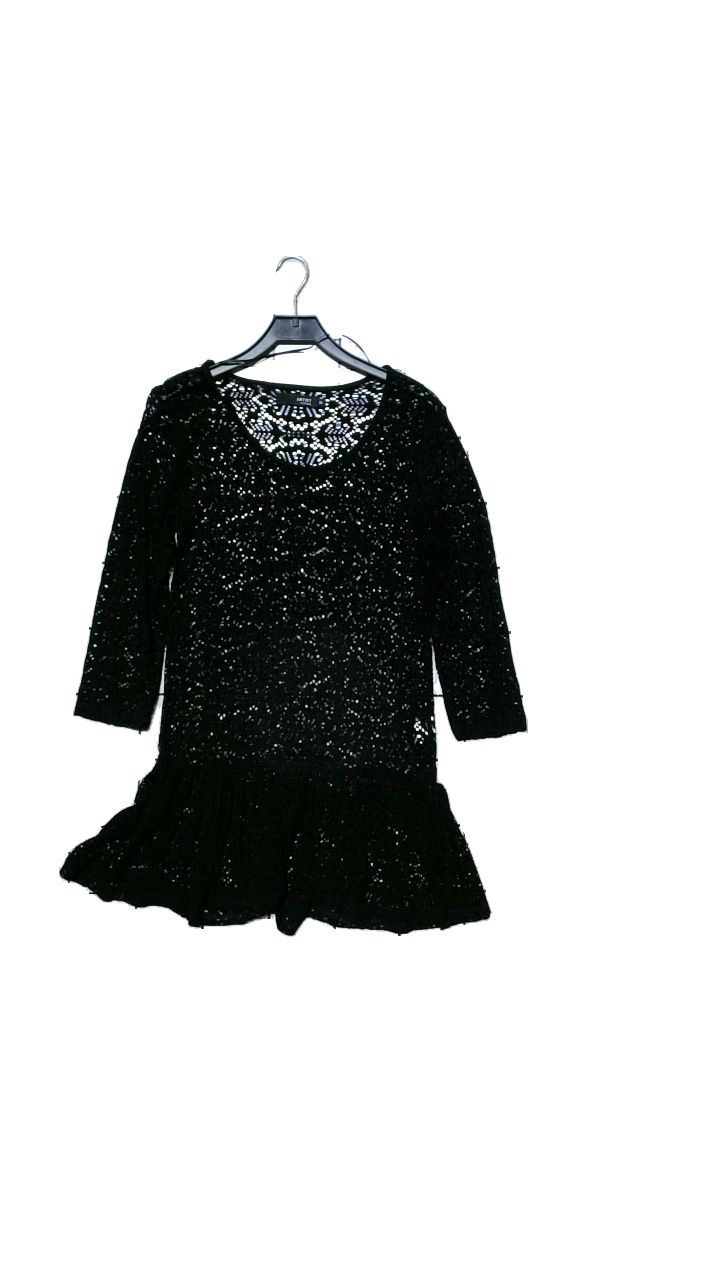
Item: Dress (Ladies)
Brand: Artist Clothing
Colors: Black
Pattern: Other
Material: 94% viscose, 6% elastane
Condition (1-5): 5
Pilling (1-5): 5
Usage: Reuse
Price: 50-100